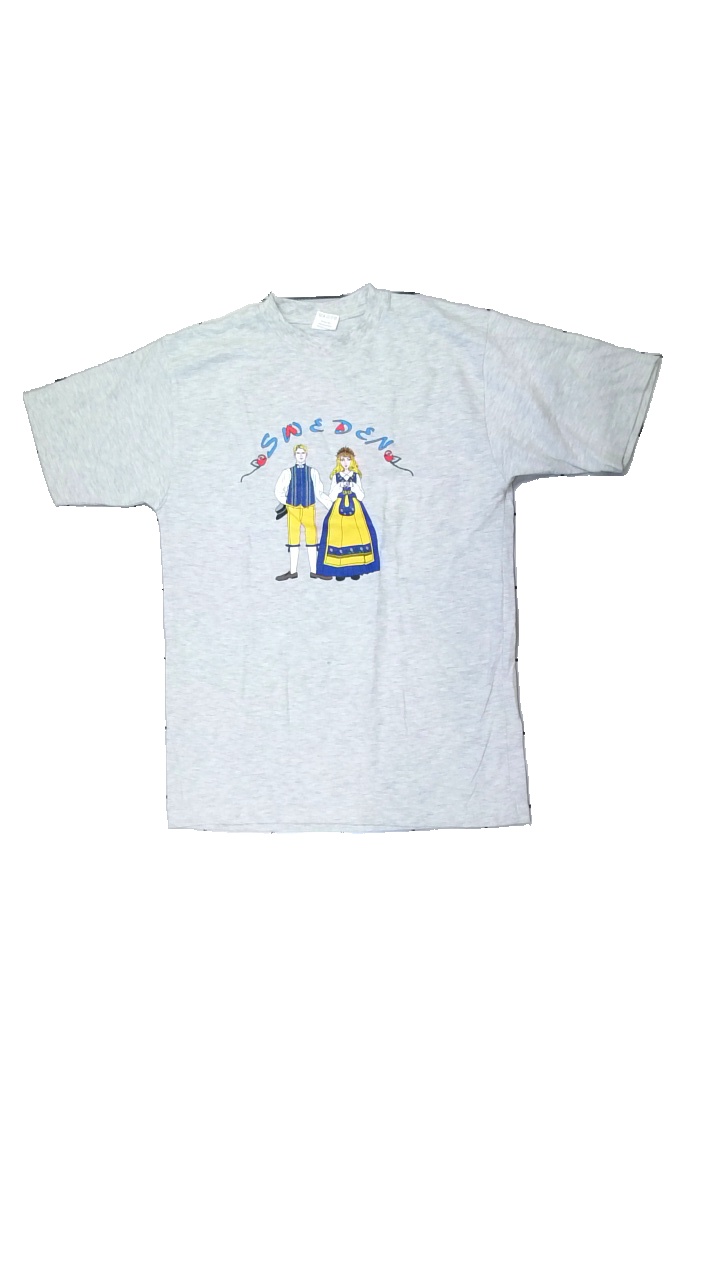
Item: T-shirt (Unisex)
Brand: Modern
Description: grey t-shirt with print
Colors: Grey, Blue, Yellow, Multicolor
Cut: Regular, C-collar
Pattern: Other
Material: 54% Polyester 46% Cotton
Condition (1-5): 5
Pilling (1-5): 5
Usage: Reuse
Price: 50-100